Vicente T. Blaz

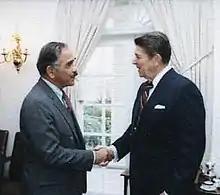
Blaz meeting President Ronald Reagan in December 1984

At the beginning of the Korean War, Blaz joined the Marine Corps Reserve and attended Officer Candidate School. He graduated in 1951 with a Bachelor of Science degree. He was commissioned a second lieutenant in the United States Marine Corps after graduation, and served in Japan during the war. He subsequently attended George Washington University, Washington, D.C., where he received a Master of Arts degree in 1963.